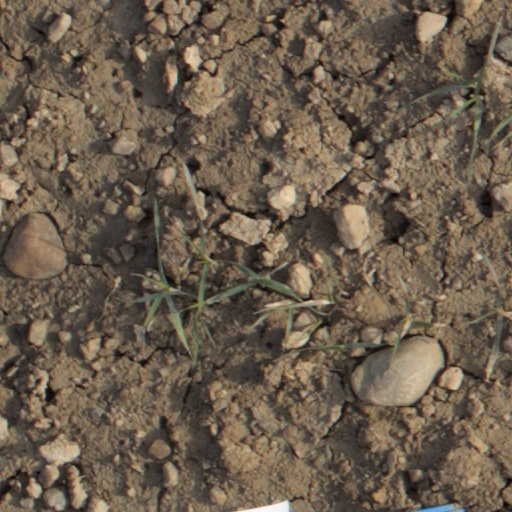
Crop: wheat